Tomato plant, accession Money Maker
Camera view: bottom (45 deg); turntable rotation: 330 degrees
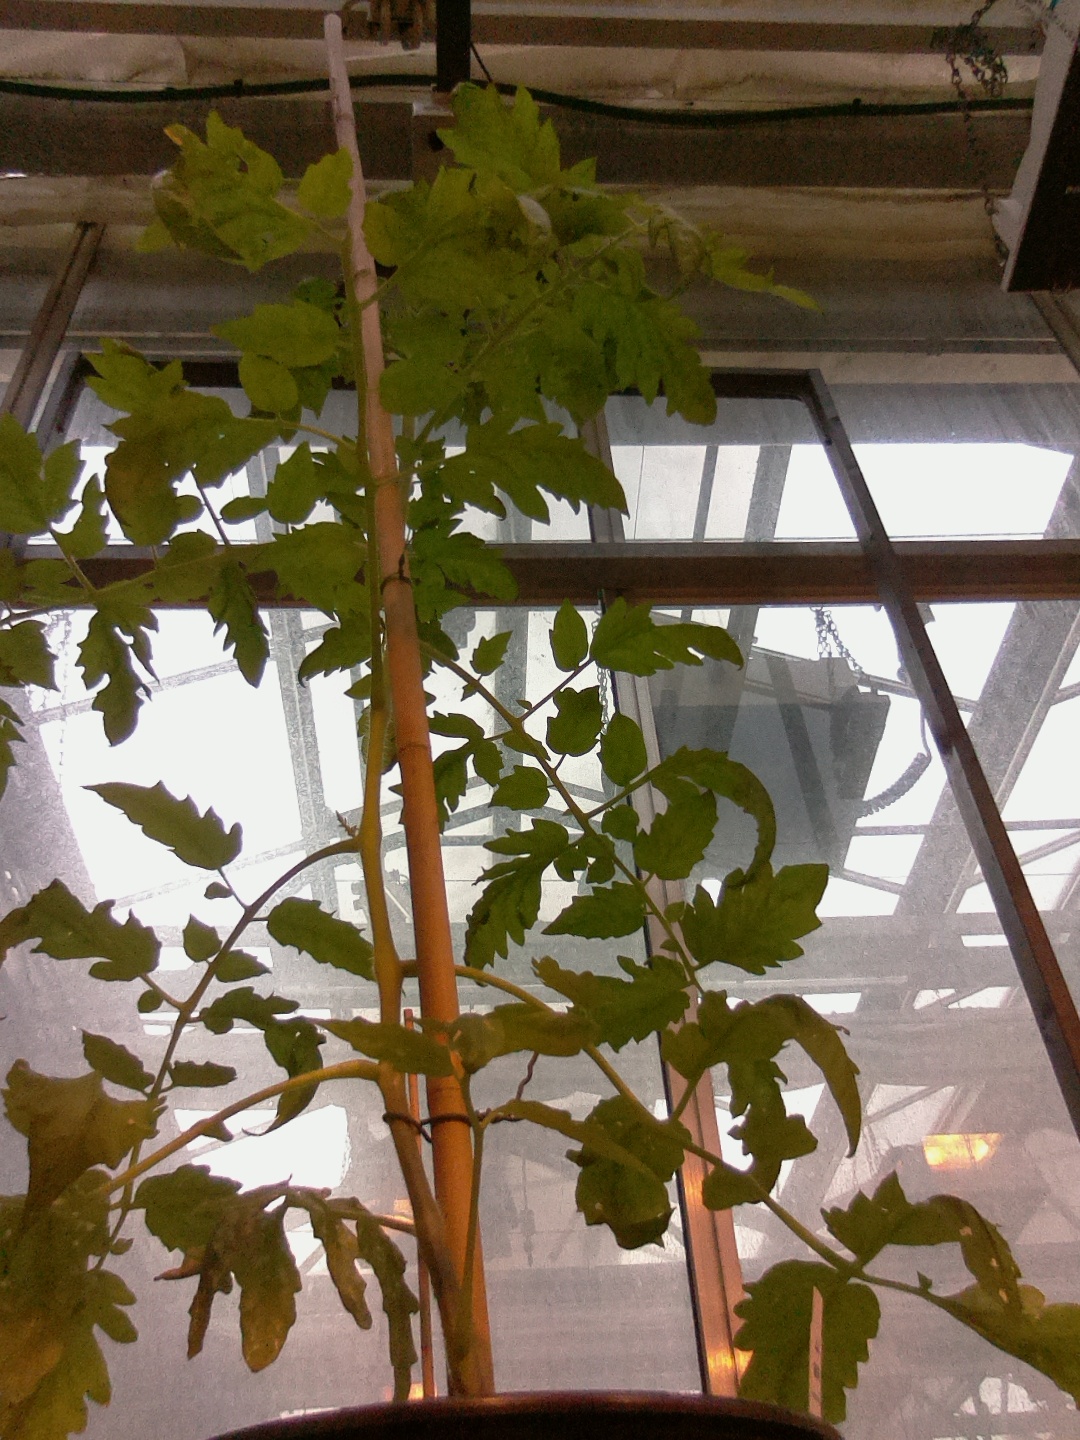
BBCH growth stage 54: 4 inflorescences visible